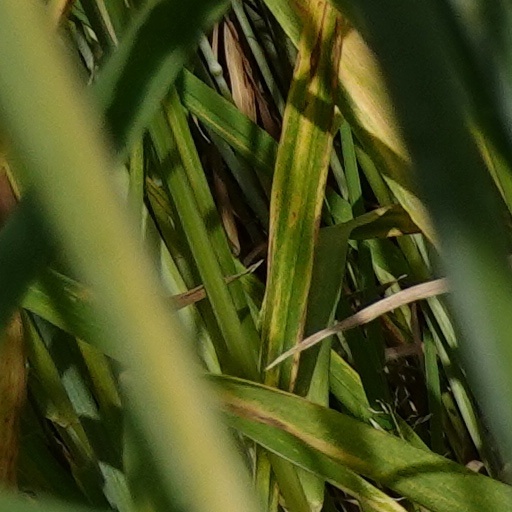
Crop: wheat